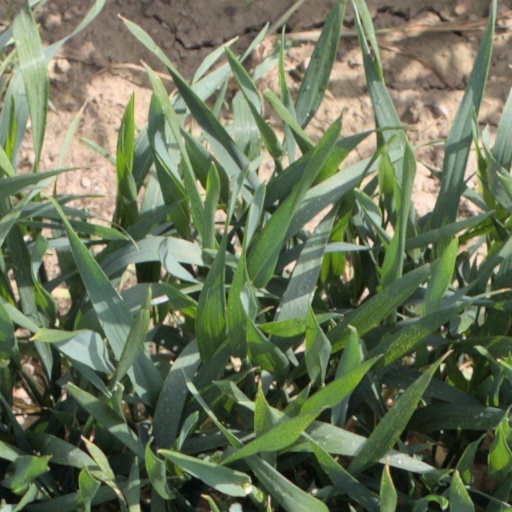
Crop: wheat